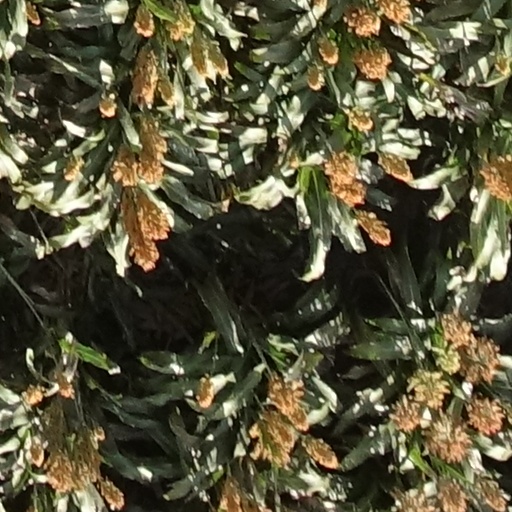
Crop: sorghum